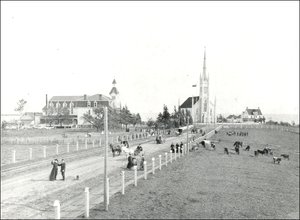
Bouctouche, au Nouveau-Brunswick.
Bouctouche est une ville canadienne du comté de Kent, au sud-est du Nouveau-Brunswick.
Léon Léger était un architecte canadien d'origine acadienne.